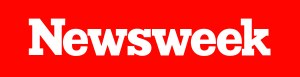
Newsweek
Newsweeks logo
Newsweek er et ugentligt nyhedsmagasin, der publiceres fra New York City og distribueres over USA og Canada. I 2003 var det globale oplag på mere end 4 millioner inklusiv 3,1 mio. i USA. Der bliver også udgivet udgaver på japansk, koreansk, polsk, russisk, spansk og arabisk såvel som en international udgave på engelsk.